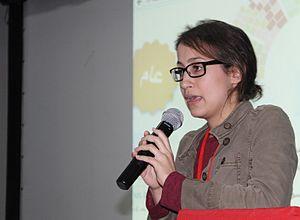
L'activiste tunisienne, amira Yahyaoui, présente son association Al Bawsala lors de la conférence BIL Sayada.